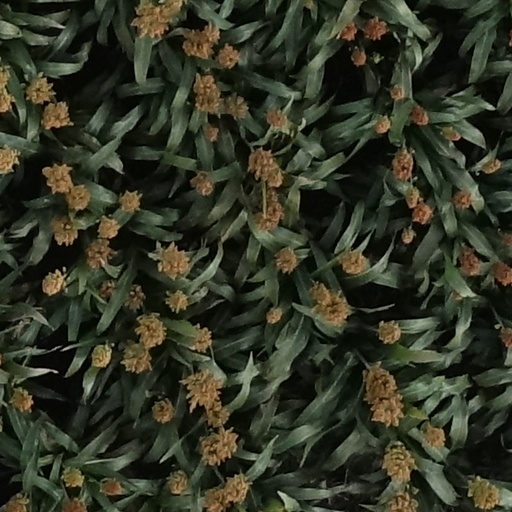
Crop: sorghum